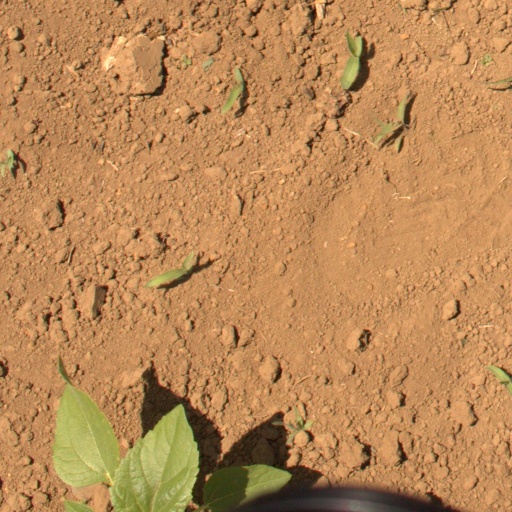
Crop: Jerusalem artichoke